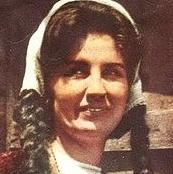
Age: 23